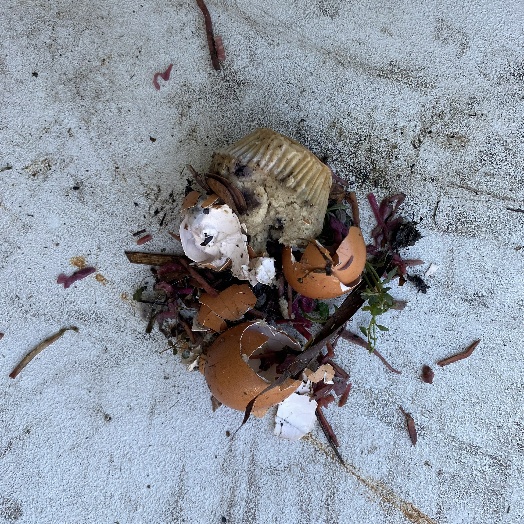
Label: generalcompost